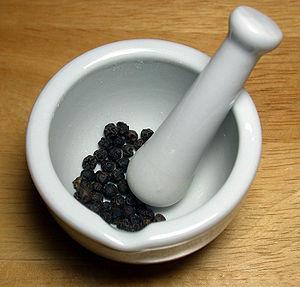
Une meule à grains est un objet technique, traditionnellement en pierre, qui permet le broyage, la trituration, le concassage, ou plus spécifiquement la mouture de diverses substances.